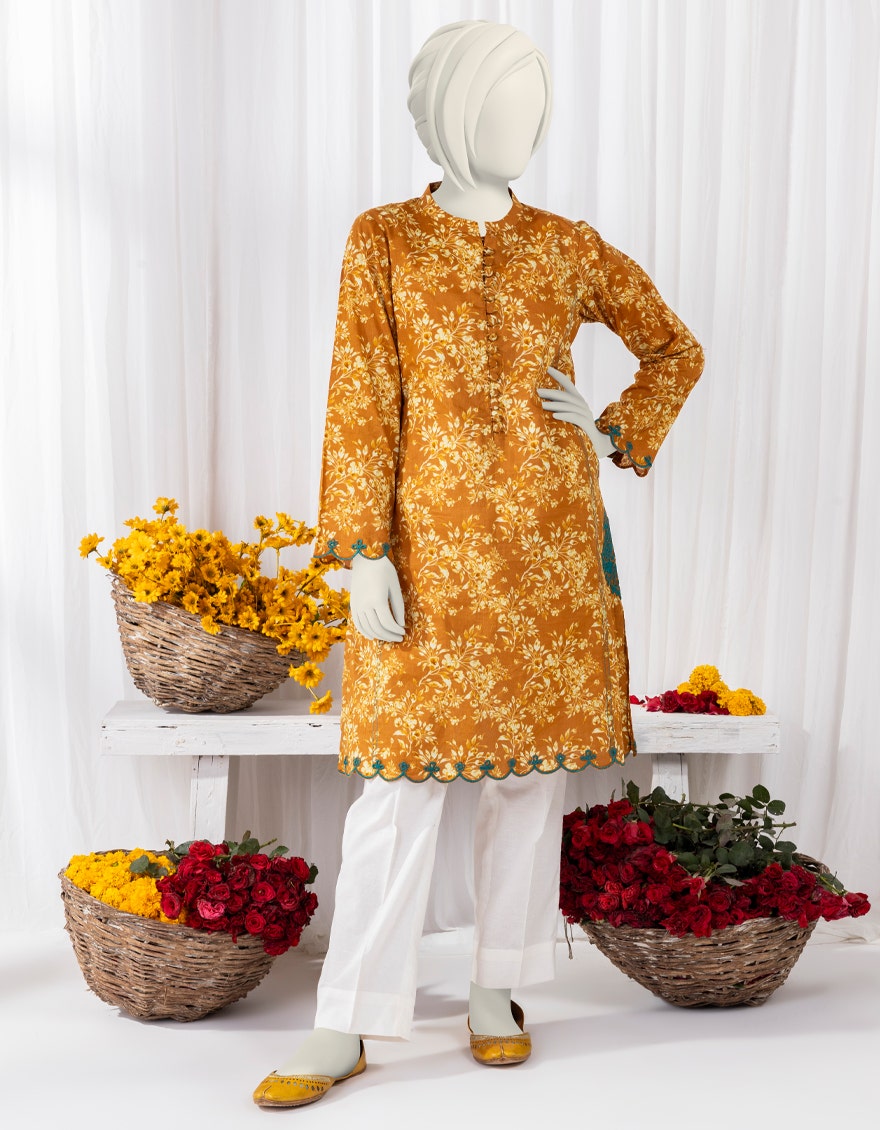
gold multi kurta pajamas